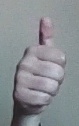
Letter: aleff